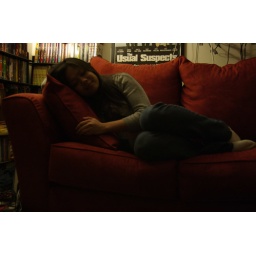
01.02.08. My new couch came in. Woo hoo! No more uncomfortable futon in the living room...